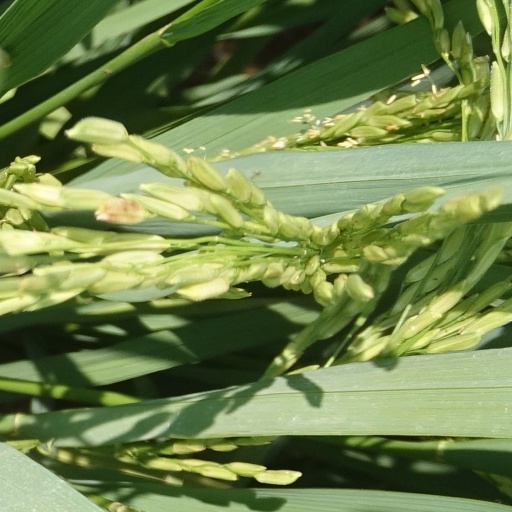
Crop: rice